Orange Guy

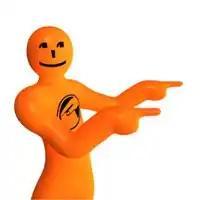
Orange Guy as depicted in a 2011 Facebook post

Orange Guy is a mascot of the New Zealand Electoral Commission which is used to encourage people to vote in elections. The character was introduced in 2009 and was described by "Newshub" as 'iconic'. He features in advertising on TV, radio, newspapers, social media, outdoors, and previously on 'I voted' stickers. Orange Guy has fingerless hands, chunky feet, square eyes, and a dog named Pup.